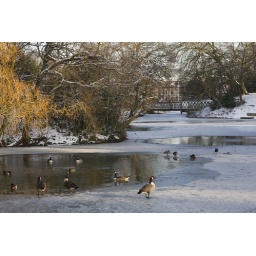
Various birds looking for food on the lake in Birkenhead Park, during the cold snap of January 2010.